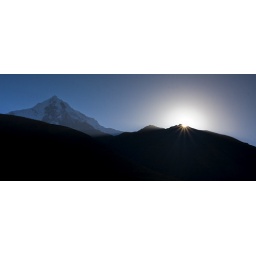
Waiting for the train to Machu Picchu, I was able to capture this sunflare against the mountains